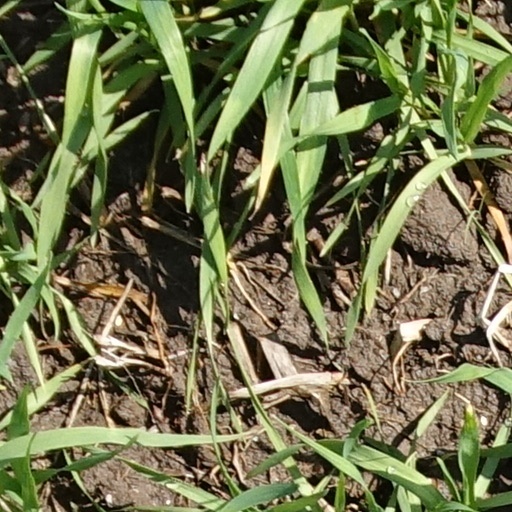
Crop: wheat